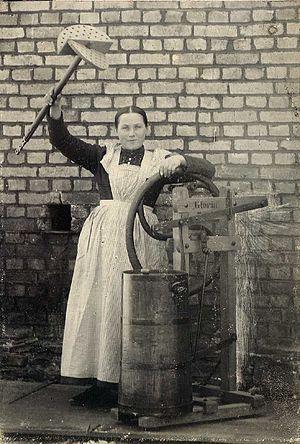
Amazone H. Dreyer GmbH & Co. KG est un constructeur allemand de machines agricoles et pour l’entretien professionnel des espaces verts. La maison mère de la société fondée en 1883 par Heinrich Dreyer se situe à Hasbergen-Gaste près d’Osnabrück en Allemagne.